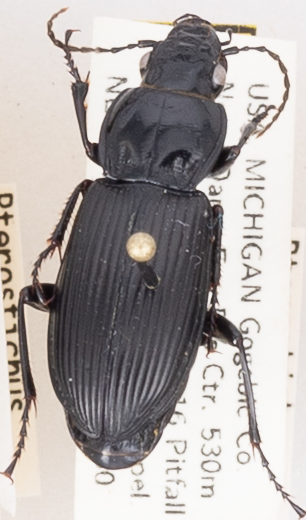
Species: Pterostichus melanarius melanarius
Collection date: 2018-05-30
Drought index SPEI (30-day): -1.45
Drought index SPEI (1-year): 0.39
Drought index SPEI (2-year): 2.09